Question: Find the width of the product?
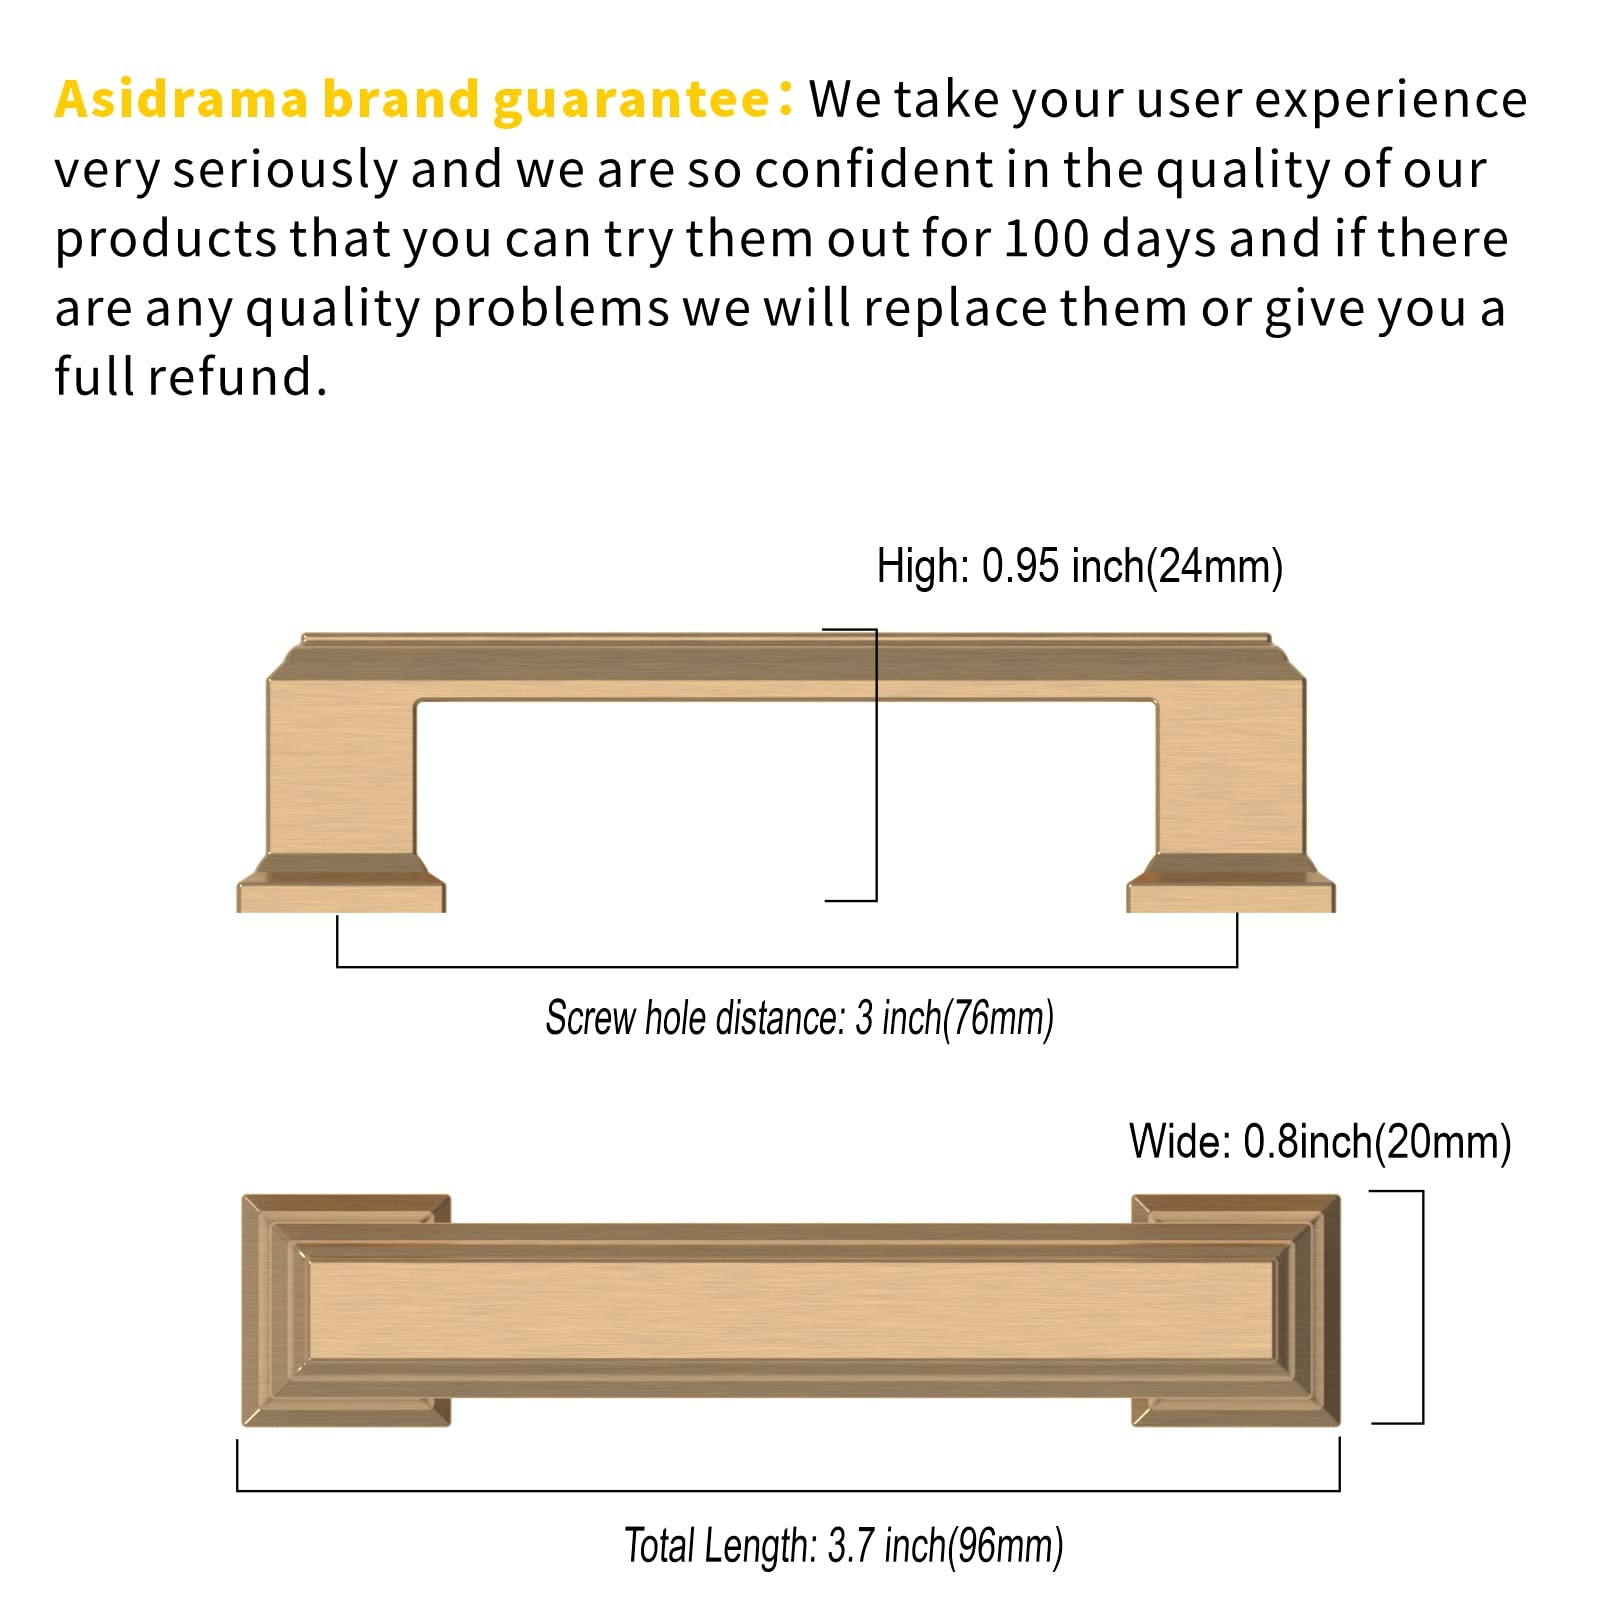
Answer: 20.0 millimetre